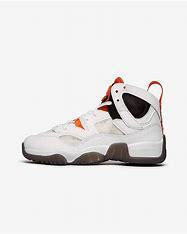
Brand: Jordan
Model: Jumpman Two Trey